Romance of the Rio Grande (1941 film)

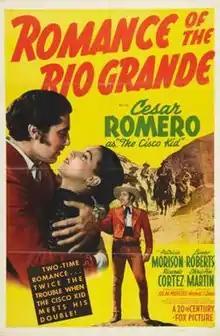
Theatrical release poster

Romance of the Rio Grande is a 1941 American western film directed by Herbert I. Leeds and written by Harold Buchman and Samuel G. Engel. The film stars Cesar Romero, Patricia Morison, Lynne Roberts, Ricardo Cortez, Chris-Pin Martin and Aldrich Bowker. The film was released on January 17, 1941, by 20th Century-Fox.